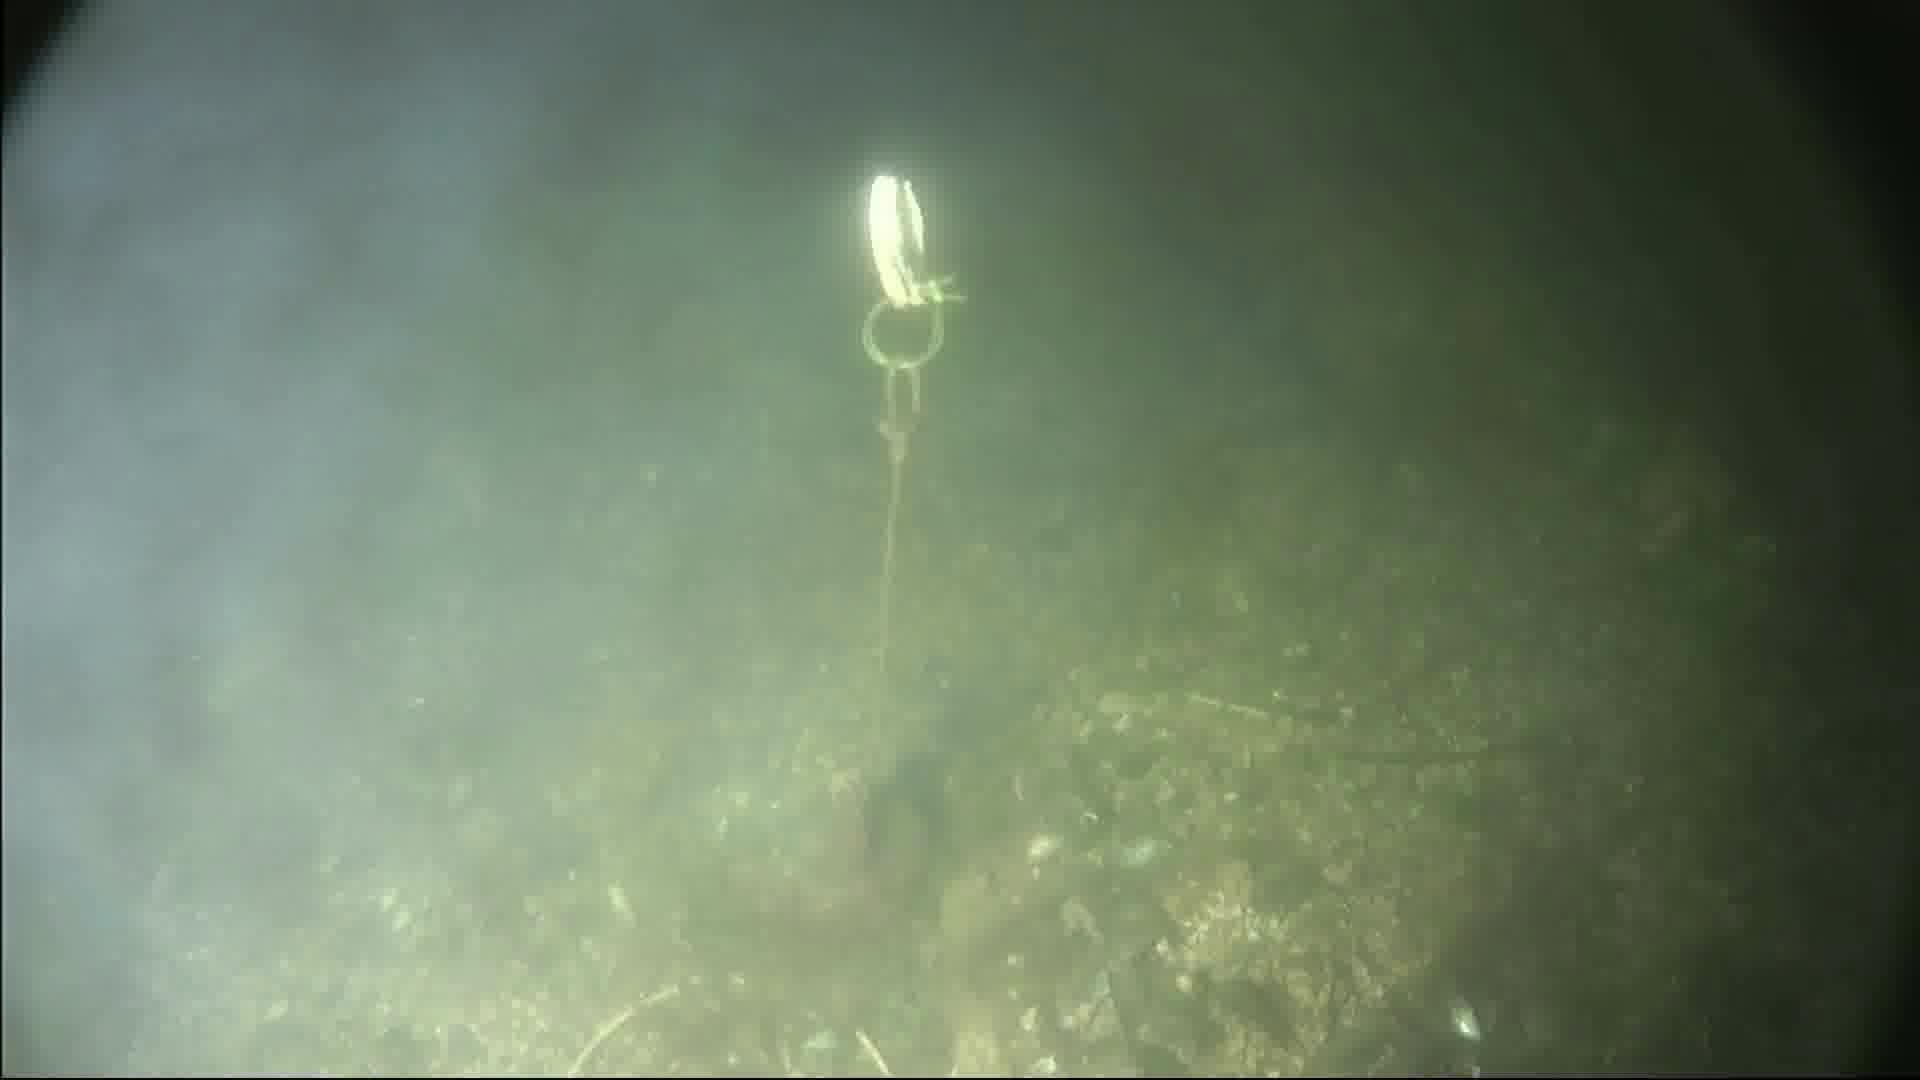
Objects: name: crab